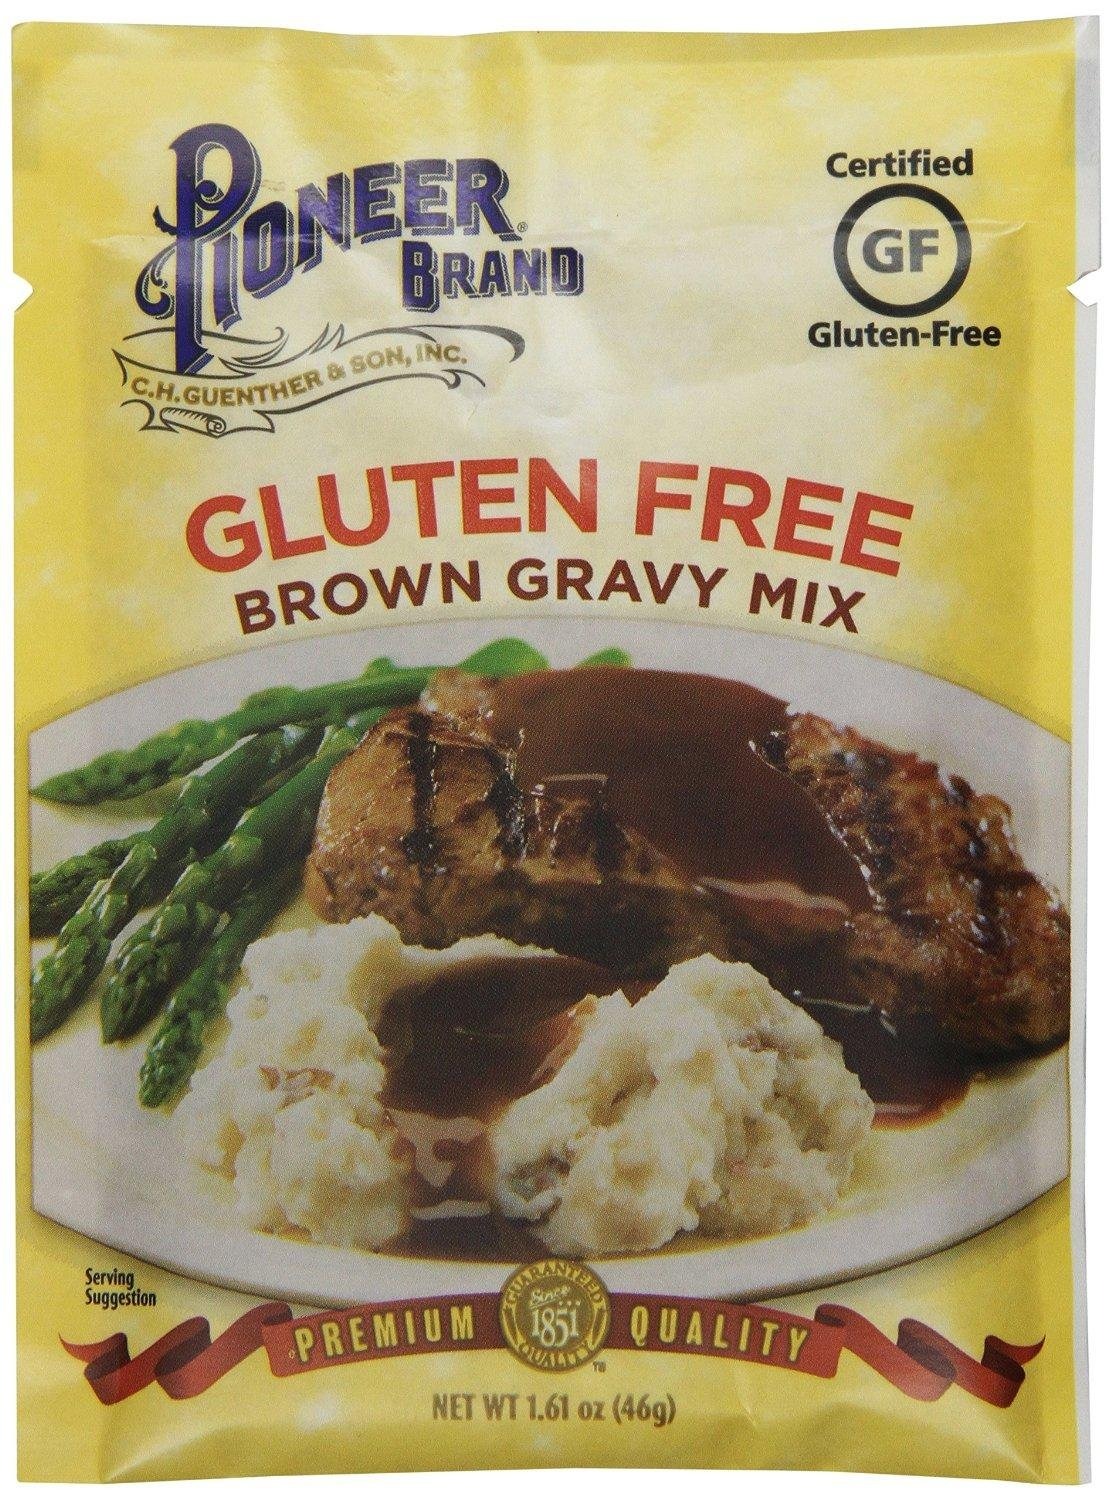
Item Name: Pioneer Brand Gluten Free Premium Brown Gravy (Pack of 2) 1.61 oz Packets
Bullet Point 1: Certified Gluten Free
Bullet Point 2: Premium Quality
Bullet Point 3: Two Packets
Product Description: 46 grams per packet
Value: 2.0
Unit: Count

Price: 1.555